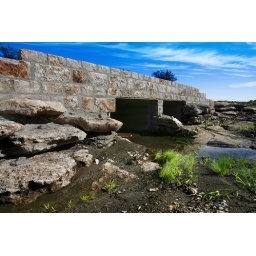
Bridge built using six shooter natural building stone surrounded by our premium decorative boulders.